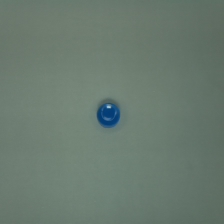
Color: blue
Cap type: standard cap